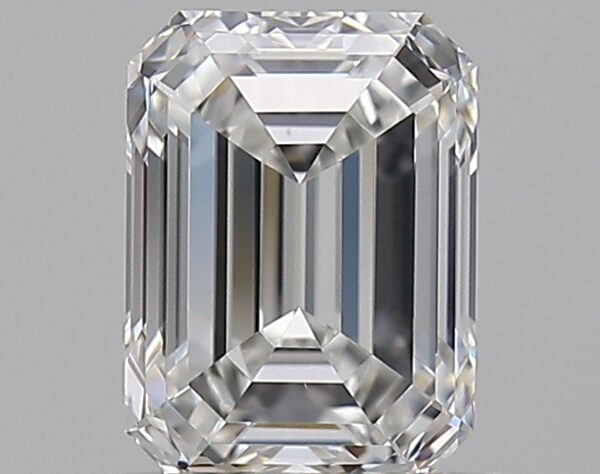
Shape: emerald
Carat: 0.7
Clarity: VVS1
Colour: F
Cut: EX
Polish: VG
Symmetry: EX
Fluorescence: N
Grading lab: GIA
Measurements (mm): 5.72 x 4.24 x 2.91